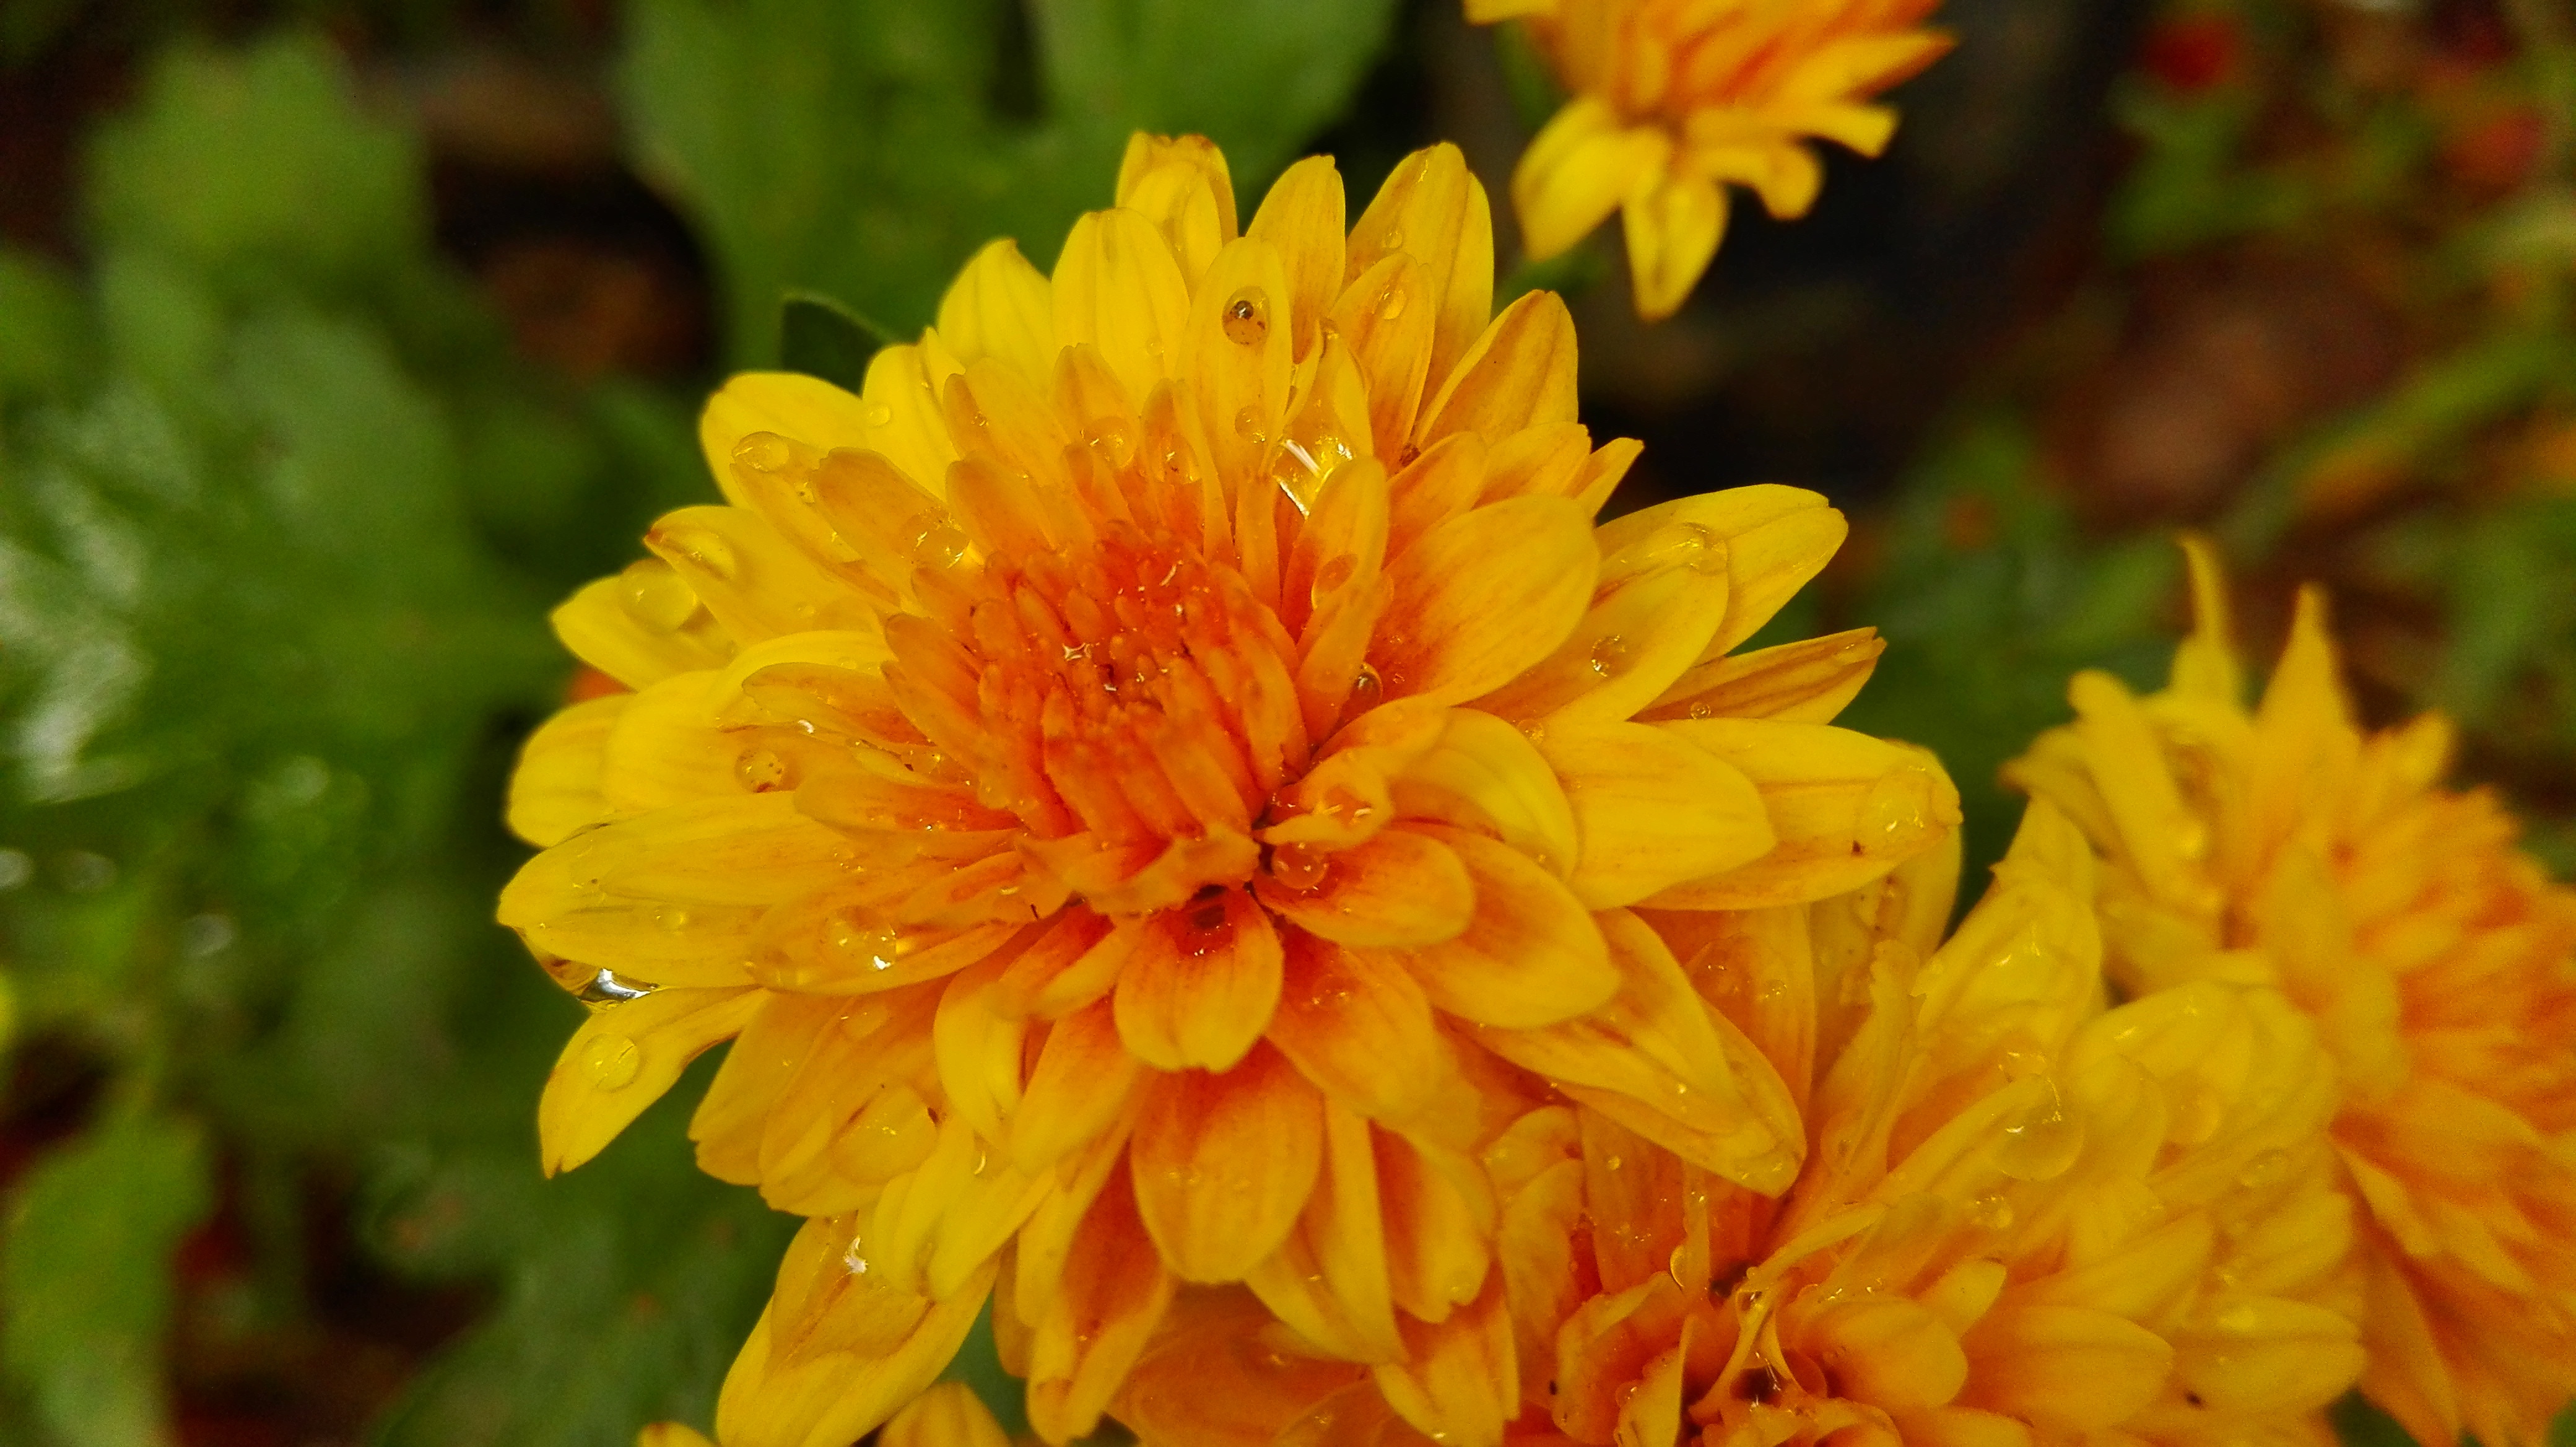
plant, flower, petal, botany, yellow, flora, wildflower, macro photography, flowering plant, daisy family, calendula, annual plant, land plant, chrysanths